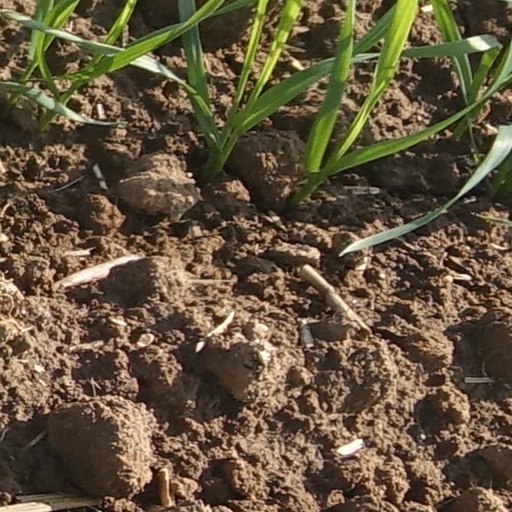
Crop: wheat